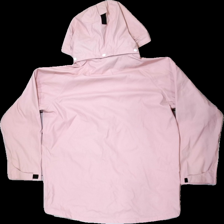
View: back
Type: Rain jacket
Category: Children
Brand: Everest
Colors: Pink
Material: 56% acry, 44% poly
Cut: Regular
Size: 164
Season: Autumn
Stains: Minor
Damage: small stains here and there
Damage location: middle center
Price range: 50-100
Recommended usage: Reuse
Description: Pink rain jacket fom Everest, size 164. Okay condition.